Serock

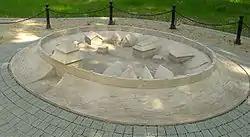
A model of the Barbarka settlement

An early medieval settlement called Ogrodziskiem or Barbarka was located on the right bank of the Narew river, near the mouth of the Bug river. Its development was from the 11th to 13th centuries. It represents one of the oldest castles in Mazovia.